Heidi Range

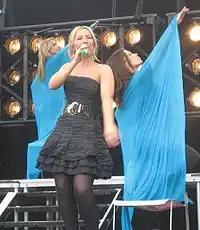
Range performing at the Vodafone TBA Concert in Edinburgh in 2008

After the release of "No Can Do", the group announced that there would be no 2009 tour in support of "Catfights and Spotlights" so that they could focus on writing and recording material for their seventh studio album. The Sugababes travelled to the United States to work on their seventh studio album, "Sweet 7". In April 2009, the Sugababes signed a contract with Jay-Z's label Roc Nation, resulting in working with high-profile producers. The lead single from "Sweet 7", "Get Sexy", debuted at number 2 on the UK Singles Chart in September 2009. In September 2009, Berrabah was reported to have left the Sugababes. She had missed two engagements promoting "Sweet 7". However, on 21 September, it was revealed that Buchanan, the sole original member of the group, had left the Sugababes. Buchanan's place was filled by Jade Ewen, the UK's 2009 Eurovision Song Contest entrant. Berrabah and Range admitted that they played no role in Buchanan's departure. Both women had attempted to quit the Sugababes themselves only to find that their group's management decided that they would follow them, rather than find two new members for Buchanan.